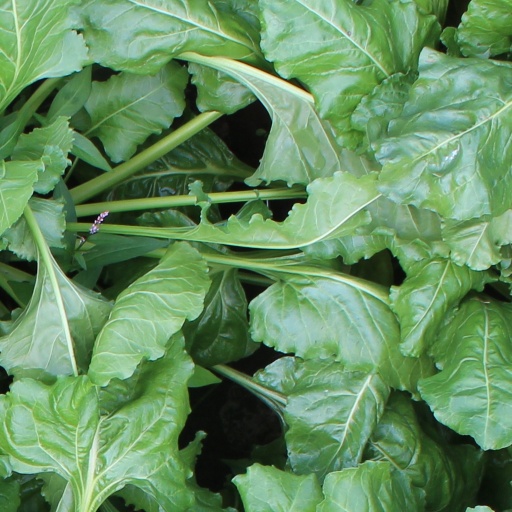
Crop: sugar beet